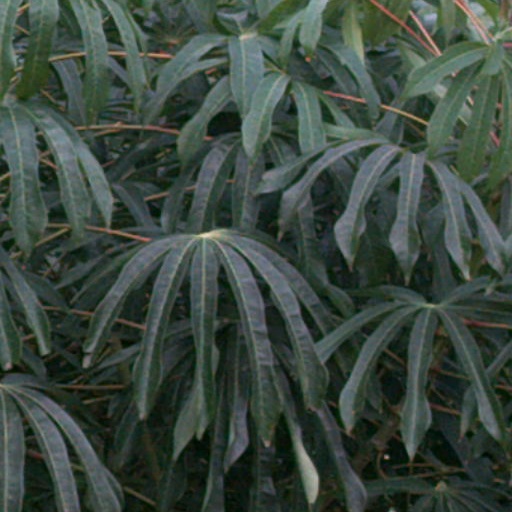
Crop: cassava